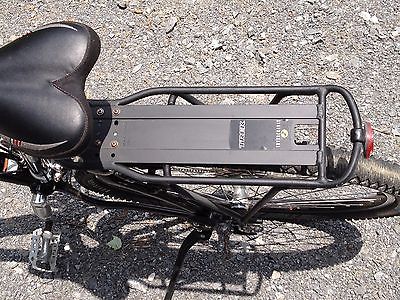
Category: bicycle